Cotaruse District

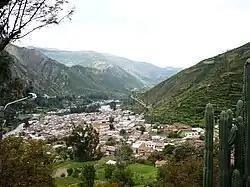
City of Chalhuanca

Cotaruse District is one of the seventeen districts of the Aymaraes Province in Peru.